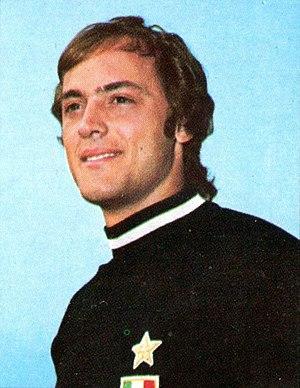
Giancarlo Alessandrelli est un joueur de football italien, qui évoluait au poste de gardien de but.